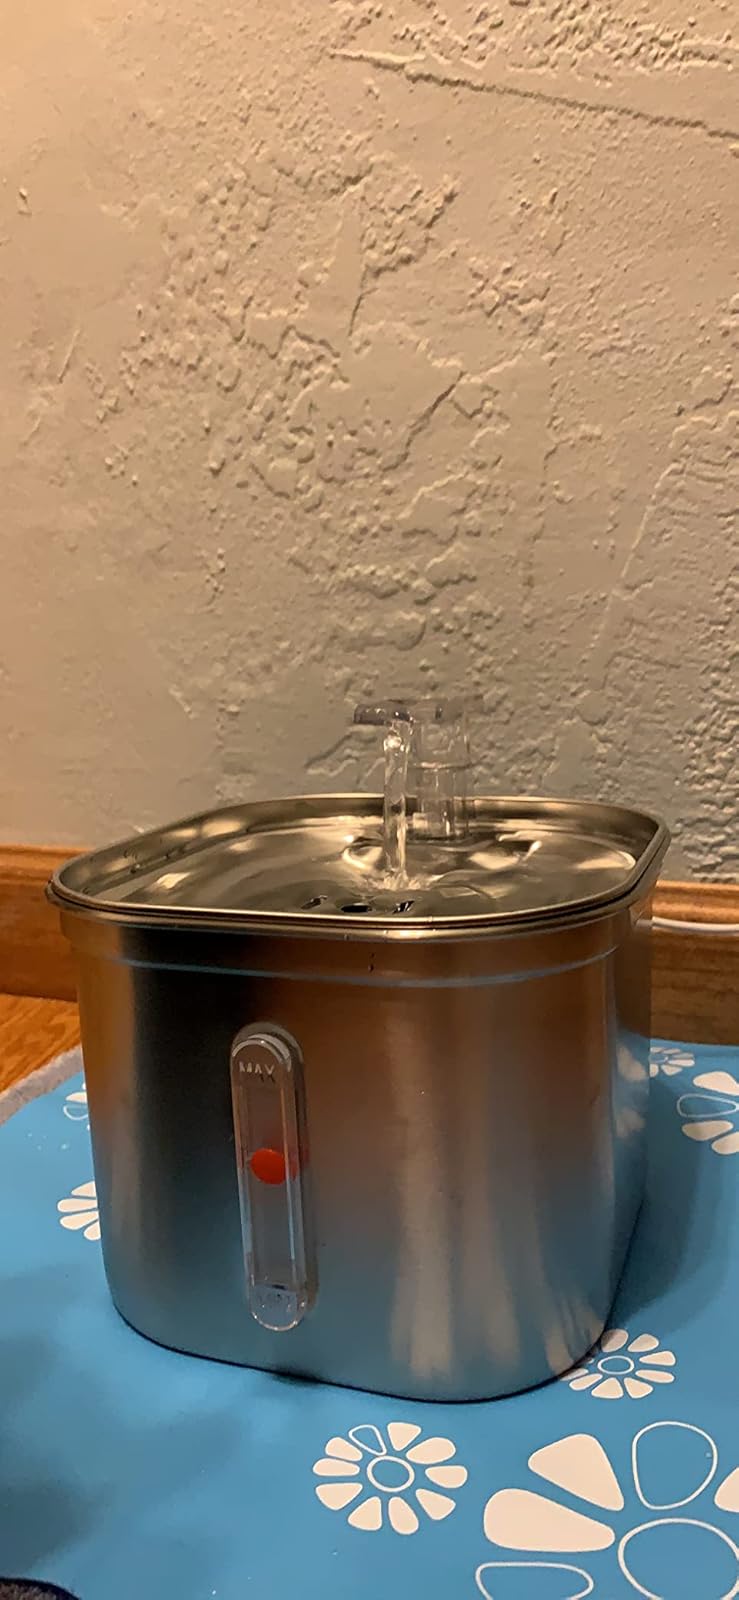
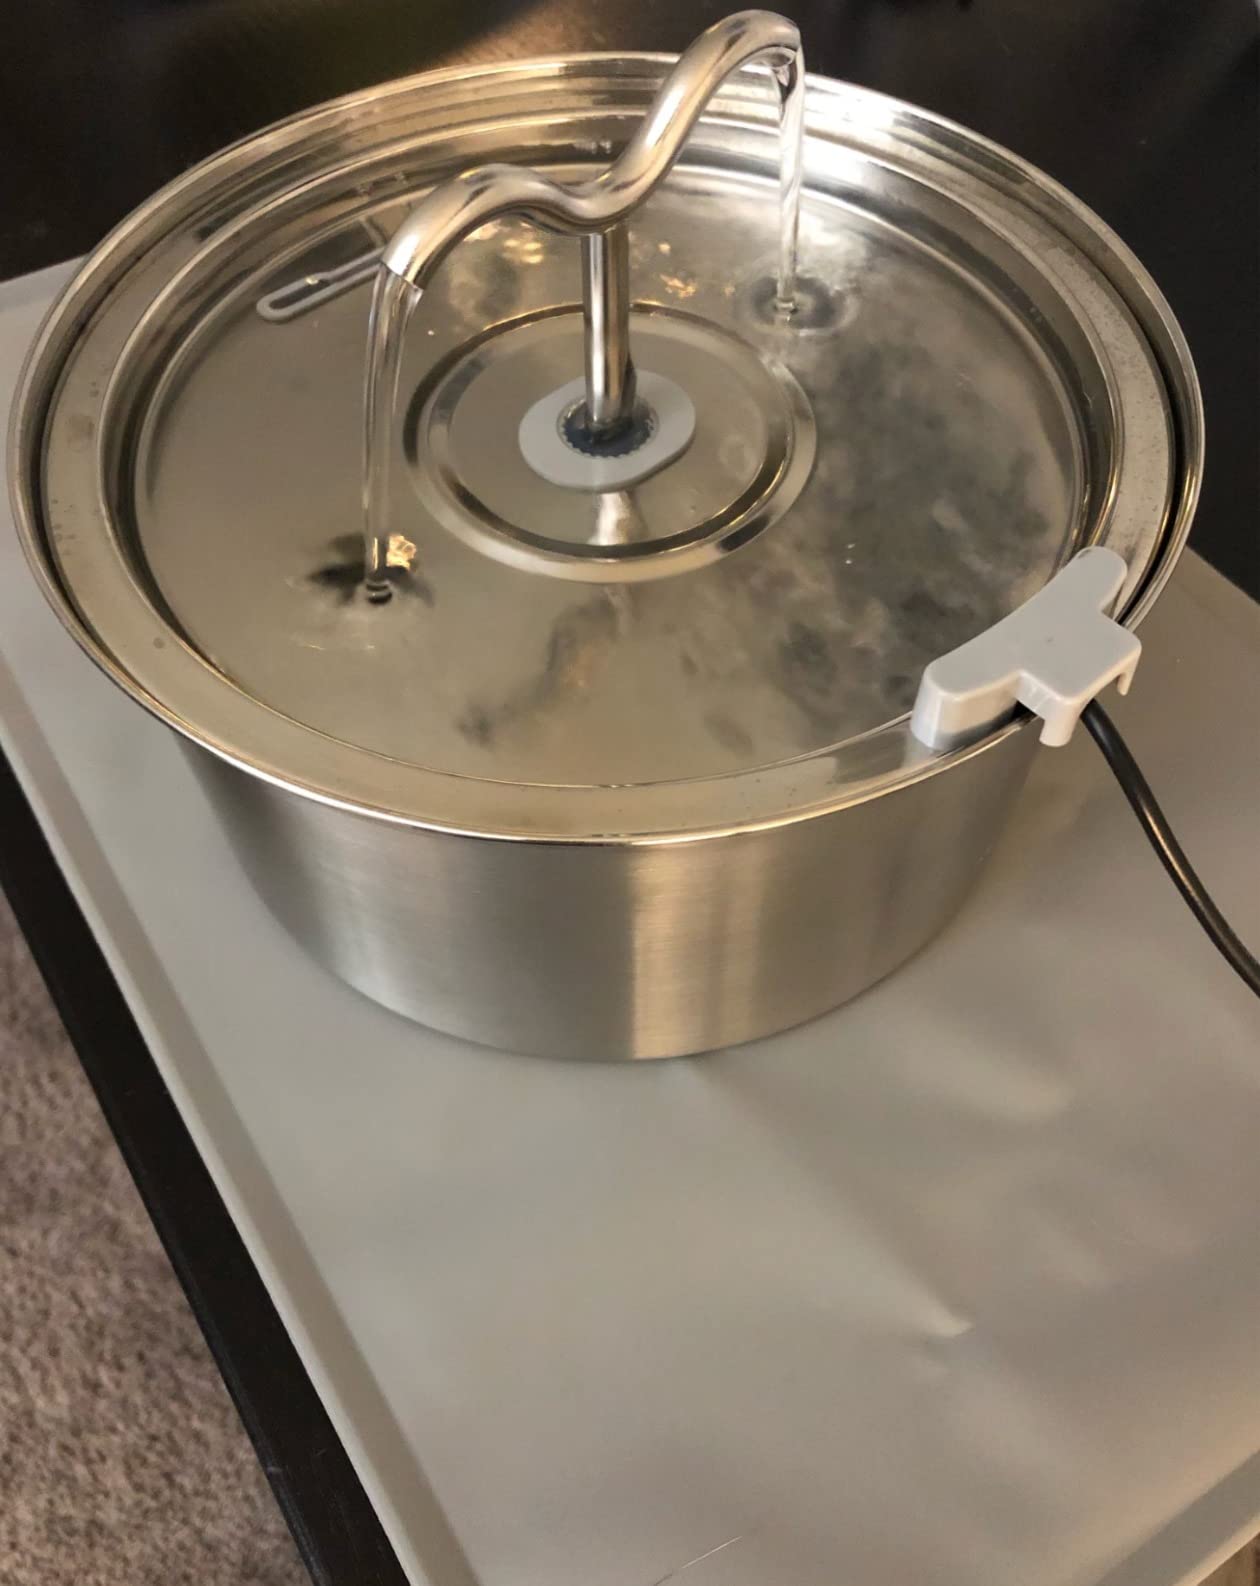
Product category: items_bowl
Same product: no